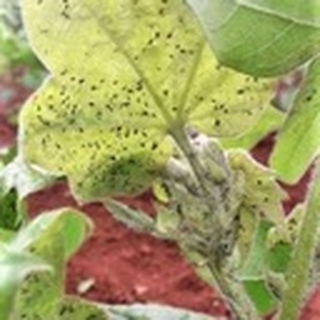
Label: cotton_aphids